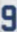
Number: 9